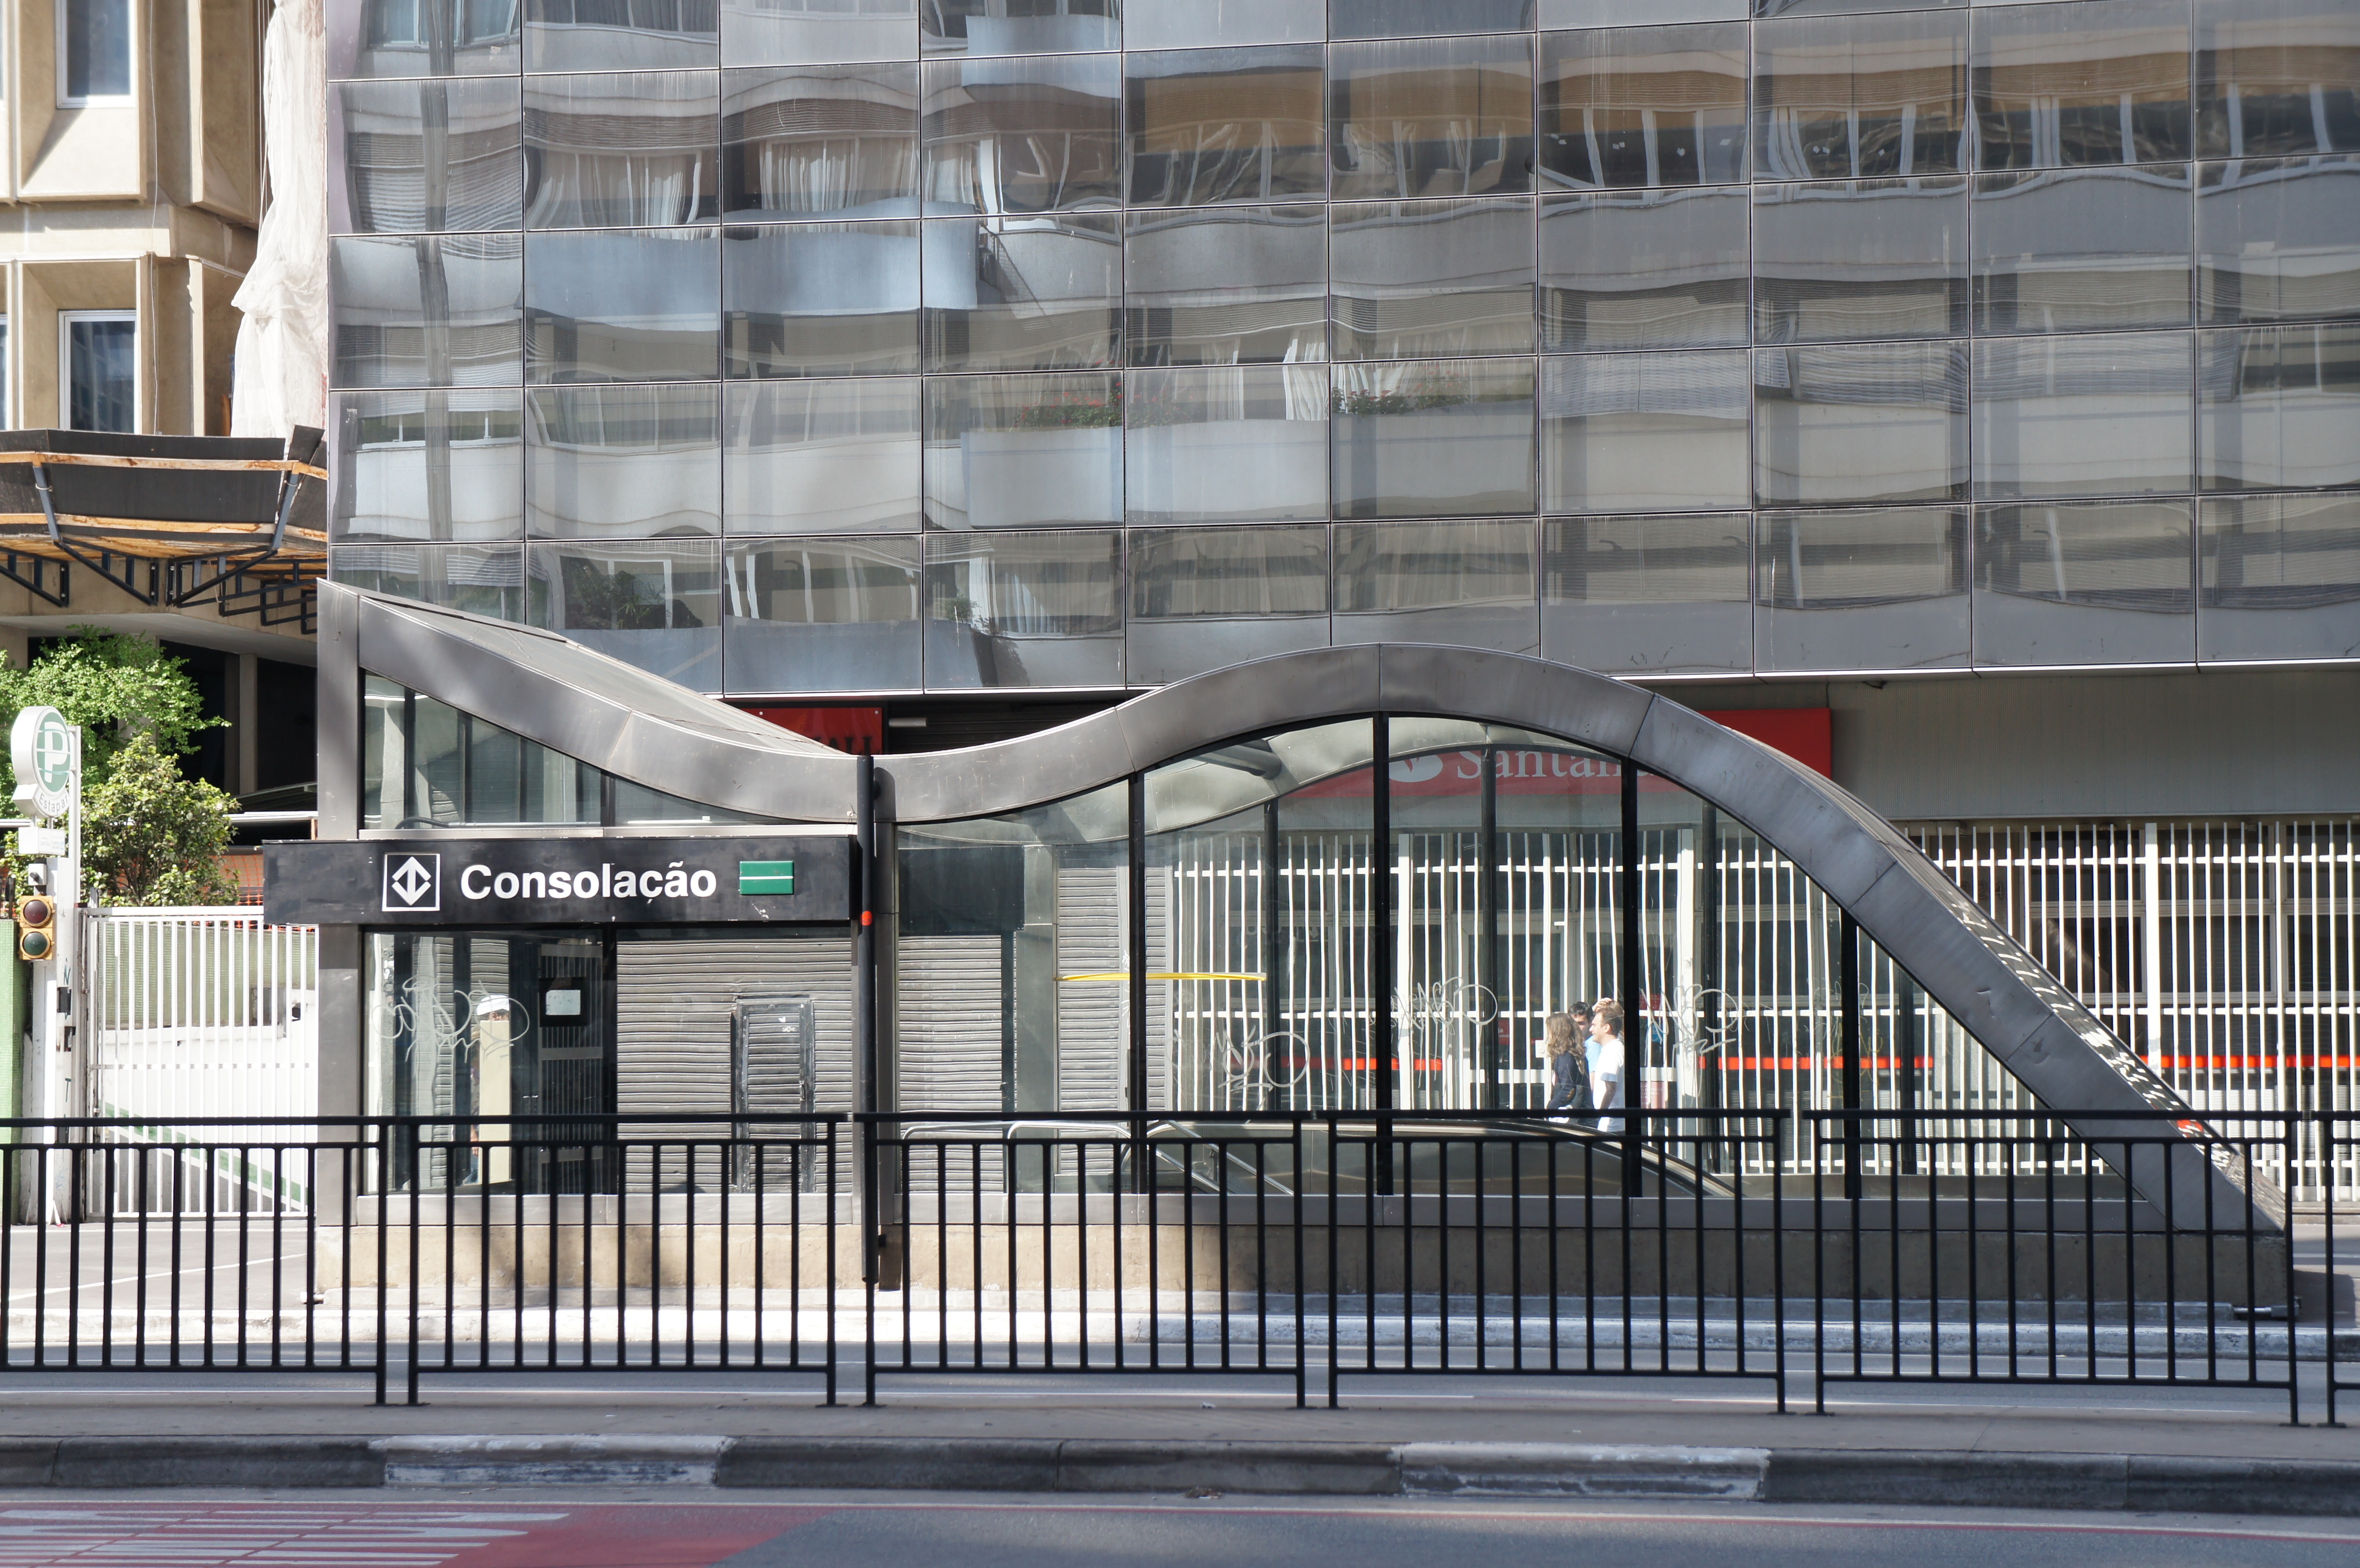
architecture, downtown, subway, plaza, landmark, facade, stadium, public transport, consolation, subway entrance